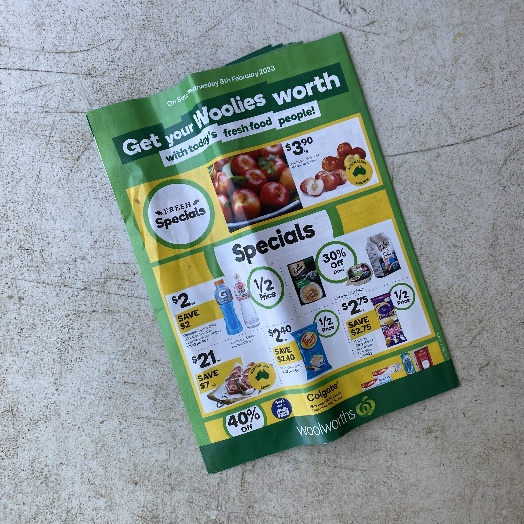
Label: Paper